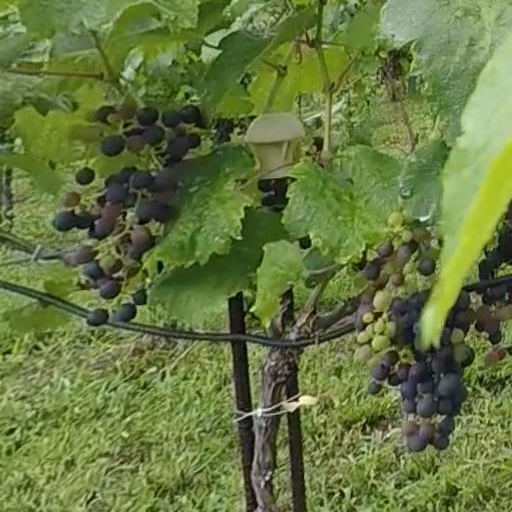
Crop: grape